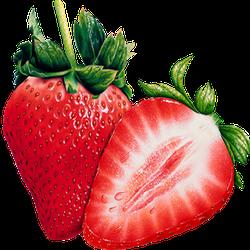
Label: Strawberry